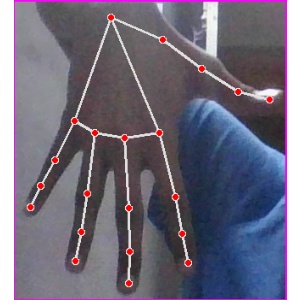
अक्षर: ढ